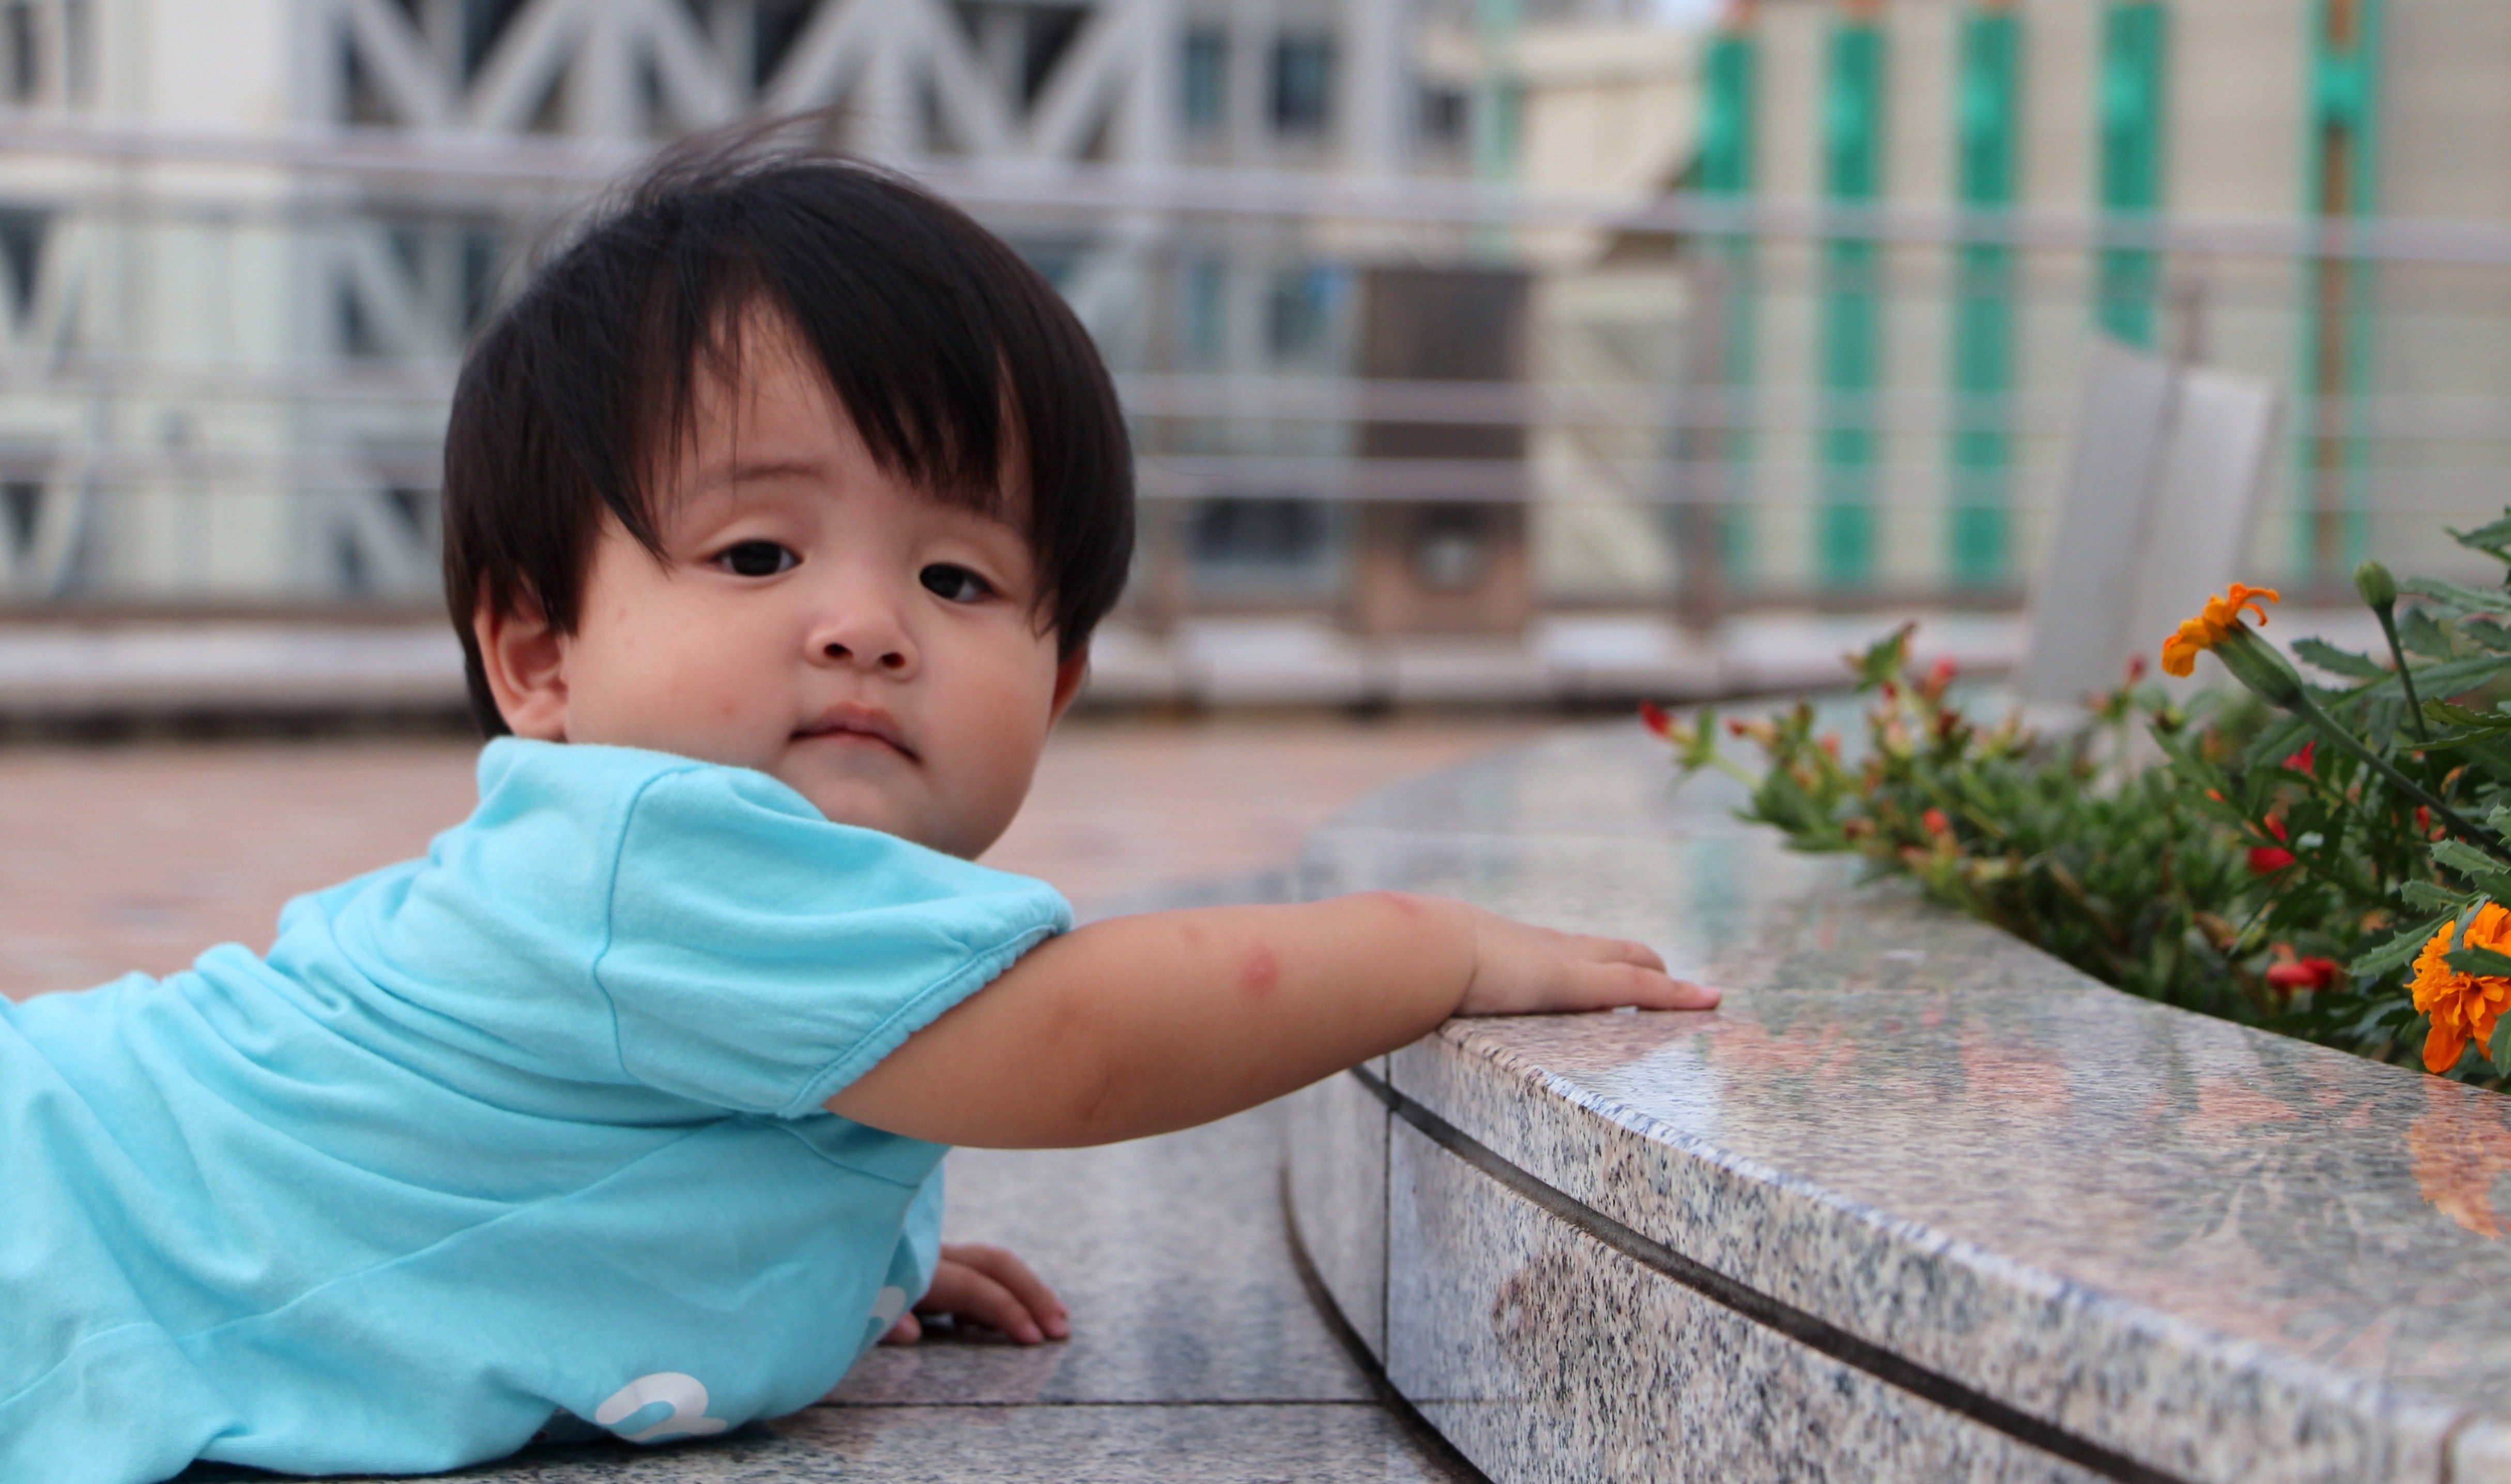
person, girl, play, sitting, park, child, garden, baby, infant, toddler, curious, portrait photography, human positions